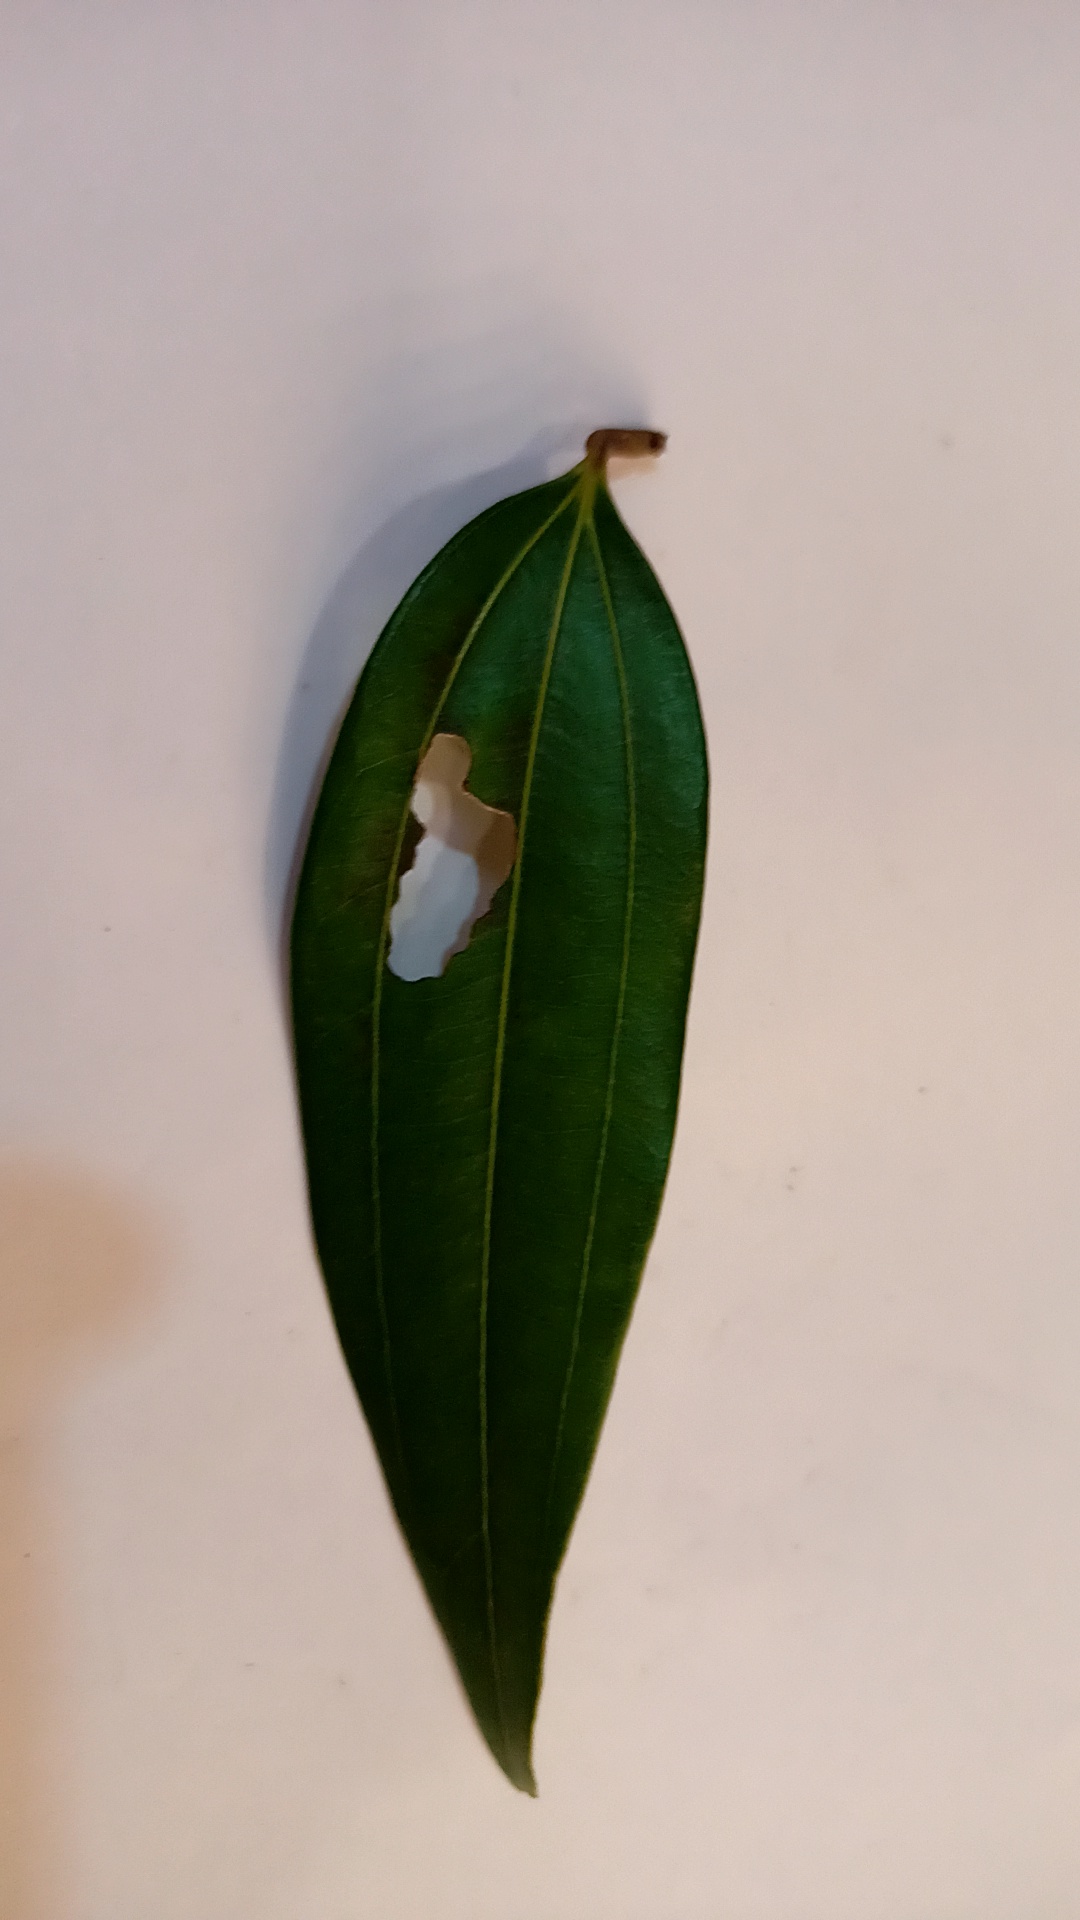
Label: Disease